Daniel E. Friedmann

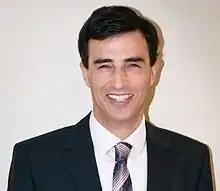

Daniel E. Friedmann serves as Carbon Engineering's CEO and Board Chair. Friedmann assumed the role of CEO in January, 2022, having served on CE's board for the previous five years, four of which as Board Chair.